Charles-Louis Du Pin

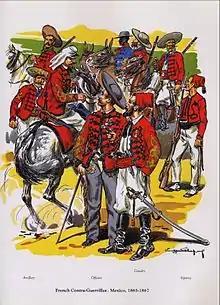
French counter-guerrillas in Mexico 1865–1867

Du Pin also employed among his troops, as auxiliaries, many local Indians which provoked the indignation of several Mexicans and French in his retinue. The band of soldier-brigands under Du Pin's command, his thick white beard and his striking and bizarre Mexican-Hungarian uniform with his pistols in his belt, became a distinctive feature of the French campaign in Mexico in those years. On the territories controlled by his men, Du Pin issued decrees signed Governor Charles Du Pin.